Mobbing (animal behavior)

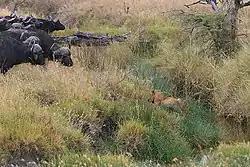
African buffalo herd confronting a lion

Mobbing calls are signals made by the mobbing species while harassing a predator. These differ from alarm calls, which allow con-specifics to "escape" from the predator. The great tit, a European songbird, uses such a signal to call on nearby birds to harass a perched bird of prey, such as an owl. This call occurs in the 4.5kHz range, and carries over long distances. However, when prey species are in flight, they employ an alarm signal in the 7–8 kHz range. This call is less effective at traveling great distances, but is much more difficult for both owls and hawks to hear (and detect the direction from which the call came). In the case of the alarm call, it could be disadvantageous to the sender if the predator picks up on the signal, hence selection has favored those birds able to hear and employ calls in this higher frequency range.